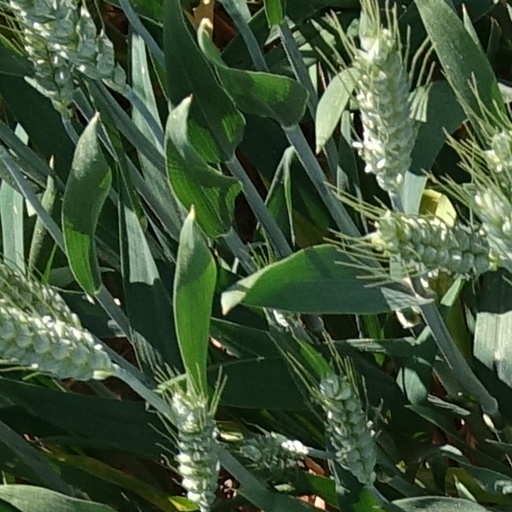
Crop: wheat